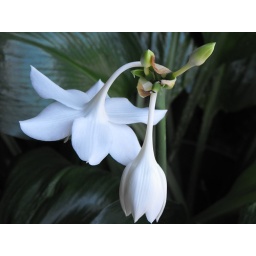
Another flower picture in front of the monkey exhibit.